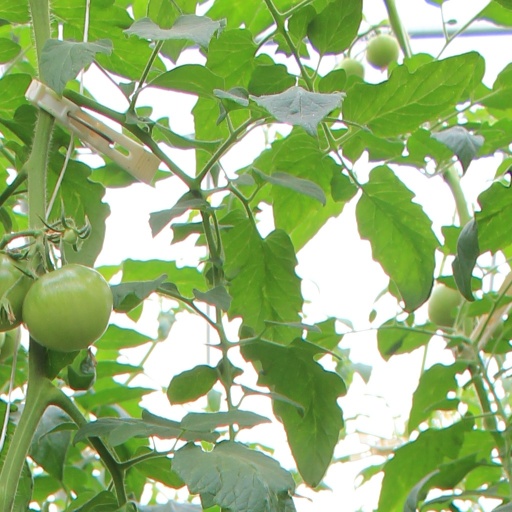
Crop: tomato